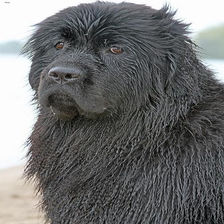
Species: dog
Breed: newfoundland